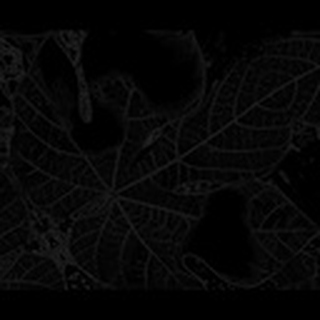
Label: healthy_cotton